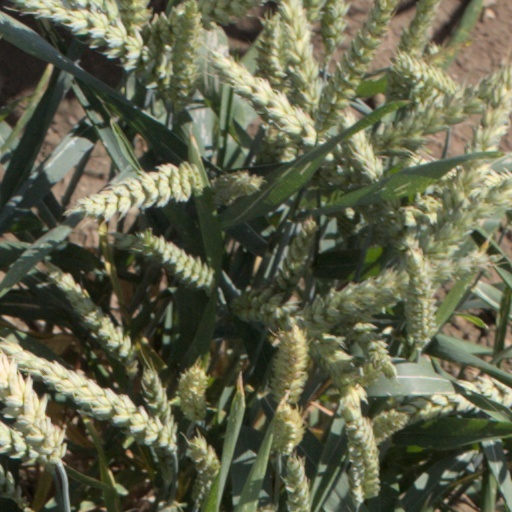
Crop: wheat